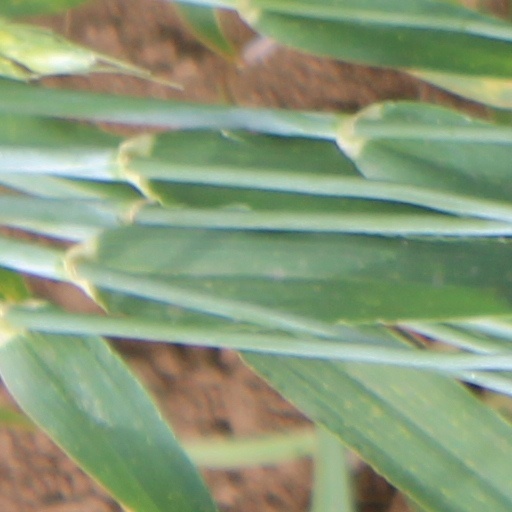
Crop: wheat